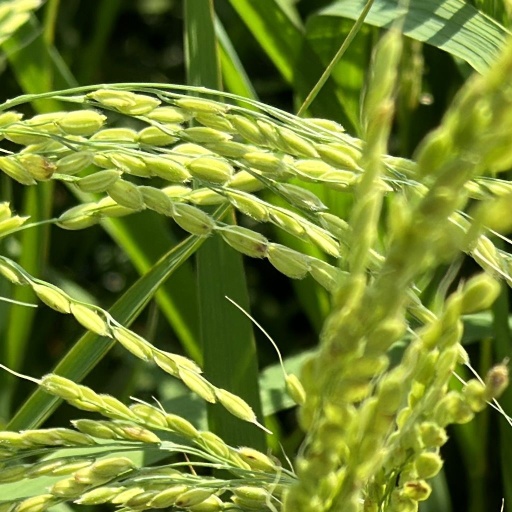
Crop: rice